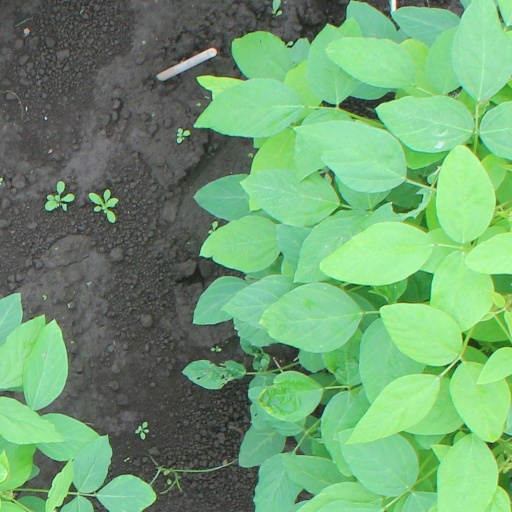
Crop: soybean